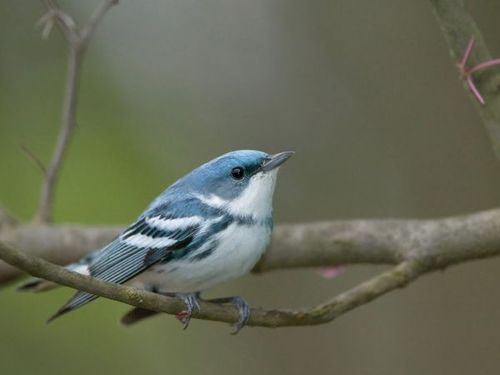
this bird is small and blue with a white belly and chin and dark grey stripes.
a tiny blue bird with white chest, and white details on wings.
this bird is white with blue on its back and has a very short beak.
looks like a pretty bird nothing really special but makes a good pic for someone to take
this bird is white and grey in color with a curved black beak, and grey eye rings.
this bird has wings that are blue and has a white belly
this small bird has a very round body and no visible neck, a short straight beak, white belly, and a blue back with distinctive blue black and white striped wings.
a tiny bird with a blue and white body, with black on the wings.
this bird has wings that are blue and has a white belly
this bird has wings that are blue and has a white belly
Species: Cerulean Warbler